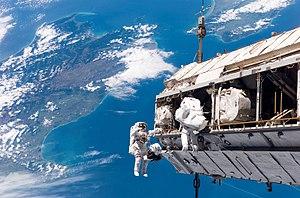
Image de la mission STS-116 de la navette spatiale américaine Discovery. Les astronautes Robert Curbeam (NASA, à gauche) et Christer Fuglesang (ESA, à droite) participent à la première des trois sorties extravéhiculaires de la mission STS-116 à bord de la Station spatiale internationale. En arrière-plan, les deux îles principales de la Nouvelle-Zélande sont visibles